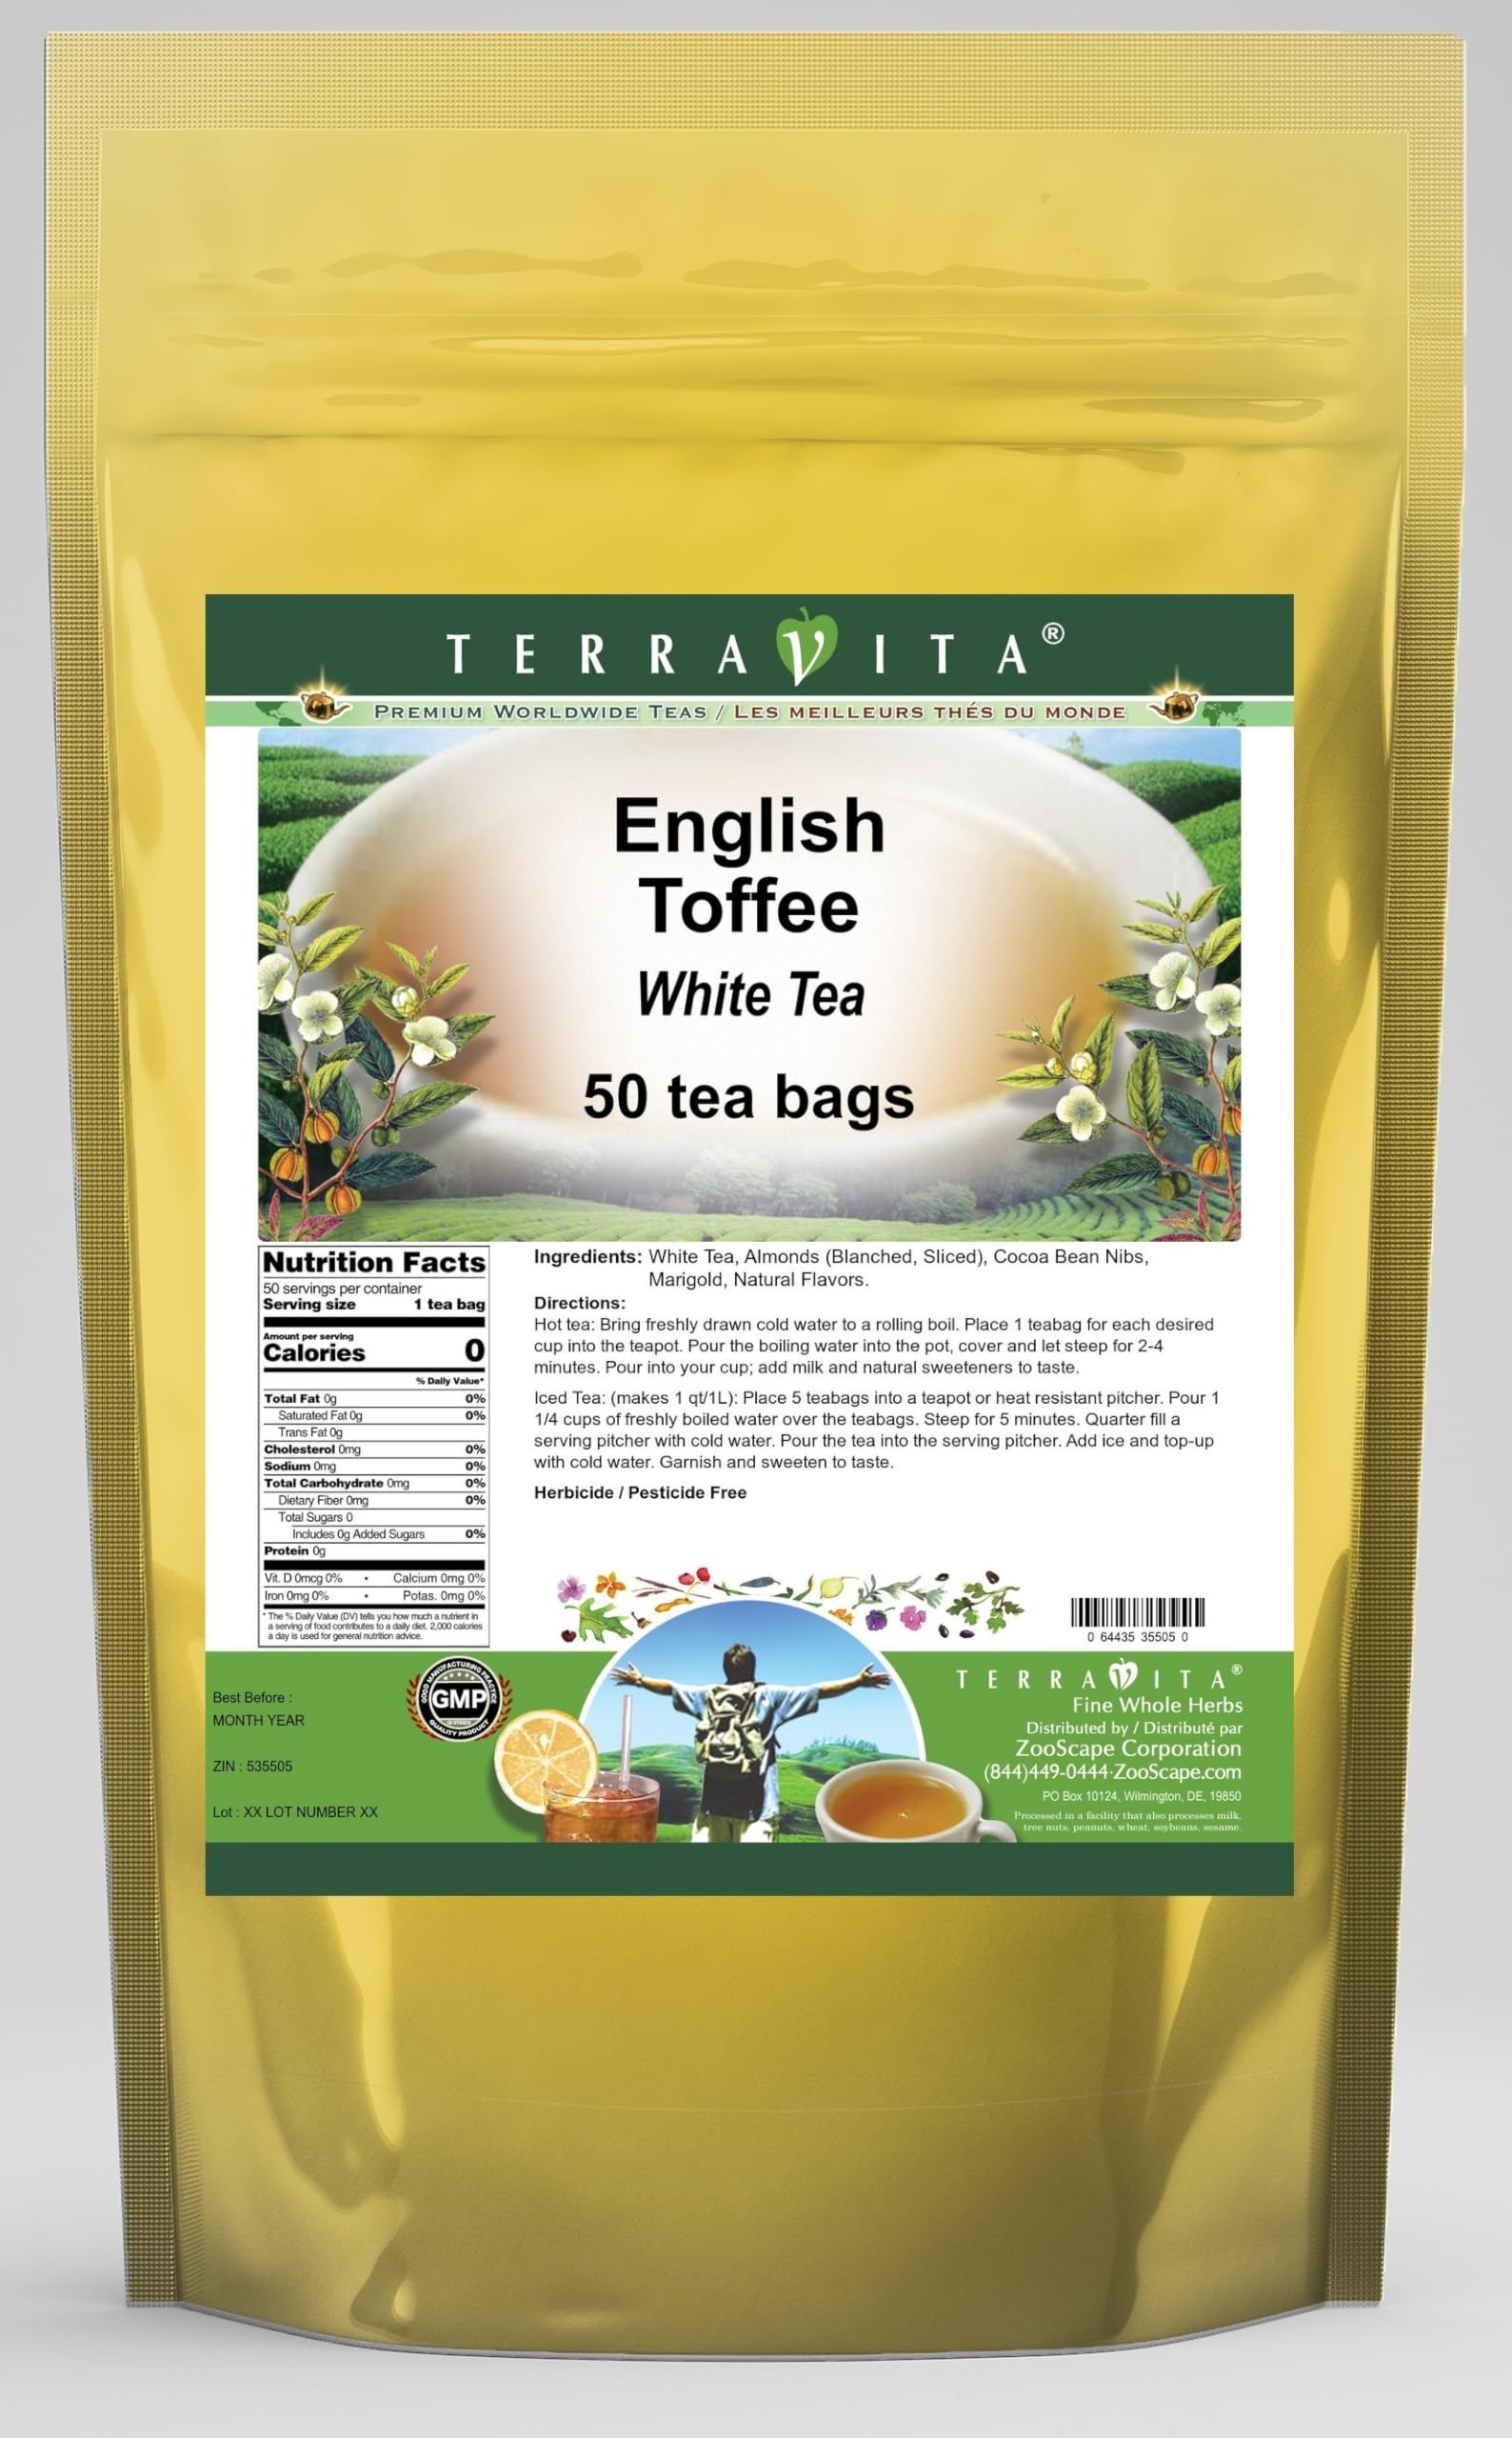
Item Name: English Toffee White Tea (50 tea bags, ZIN: 535505) - 3 Pack
Bullet Point 1: Our English Toffee White Tea is a mouth-watering flavored White tea with Almonds, Cocoa Nibs and Marigold that you can enjoy all year round! The aroma and English Toffee flavor is a delight! - Ingredients: White tea, Almonds, Cocoa Nibs, Marigold and Natural English Toffee Flavor.
Bullet Point 2: No fillers.
Bullet Point 3: Manufacturer: TerraVita
Bullet Point 4: Size: 50 tea bags
Bullet Point 5: White Tea Bags - Packed in a convenient upright pouch!
Product Description: Our English Toffee White Tea is a mouth-watering flavored White tea with Almonds, Cocoa Nibs and Marigold that you can enjoy all year round! The aroma and English Toffee flavor is a delight! - Ingredients: White tea, Almonds, Cocoa Nibs, Marigold and Natural English Toffee Flavor. - Hot tea brewing method: Bring freshly drawn cold water to a rolling boil. Place 1 teabag for each desired cup into the teapot. Pour the boiling water into the pot, cover and let steep for 2-4 minutes. Pour into your cup; add milk and natural sweeteners to taste. - Iced tea brewing method: (to make 1 liter/quart): Place 5 teabags into a teapot or heat resistant pitcher. Pour 1 1/4 cups of freshly boiled water over the teabags. Steep for 5 minutes. Quarter fill a serving pitcher with cold water. Pour the tea into the serving pitcher. Add ice and top-up with cold water. Garnish and sweeten to taste. - TerraVita is an exclusive line of premium-quality, natural source products that use only the finest, purest and most potent ingredients found around the world. TerraVita is hallmarked by the highest possible standards of purity, potency, stability and freshness. All of our products are prepared with the highest elements of quality control, from raw materials through the entire manufacturing process, up to and including the moment that the bottles or bags are sealed for freshness and shipped out to you. Our highest possible standards are certified by independent laboratories and backed by our personal guarantee. - TerraVita exists to meet and ensure your family's health and wellness without the harmful effects of chemicals and health products. We strive to make all of our products affordable and reliable and are constantly searching the market to maintain our affordability and to look for new ways
Value: 150.0
Unit: Count

Price: 45.27